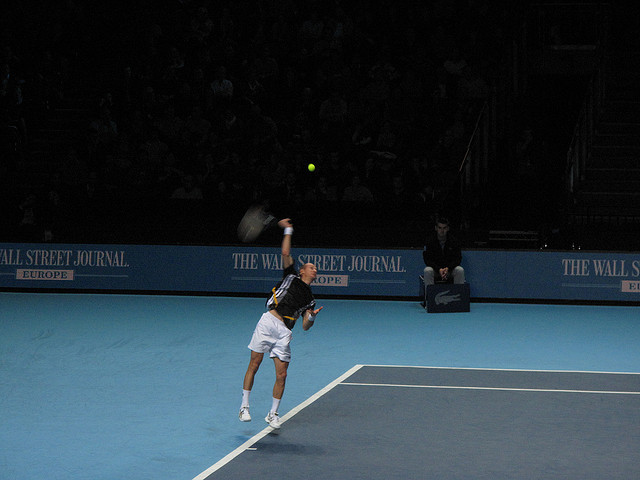
vận động viên tennis đang cầm vợt đứng ngoài biên đỡ bóng